Portsmouth Fire Department No. 1

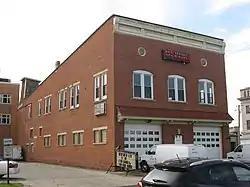

Portsmouth Fire Department No. 1, at 642 Seventh St. in Portsmouth, Ohio, was built in 1895. It was listed on the National Register of Historic Places in 1987.